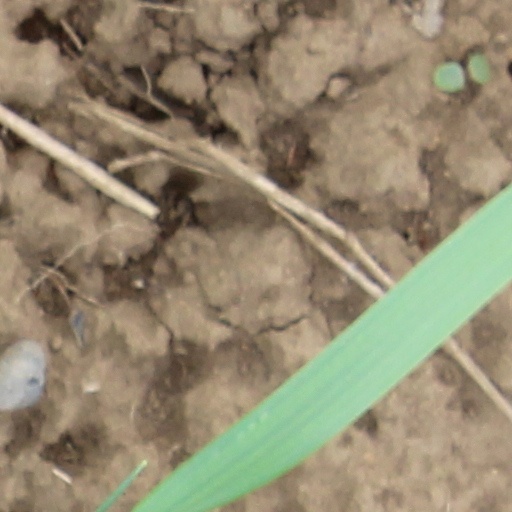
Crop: wheat